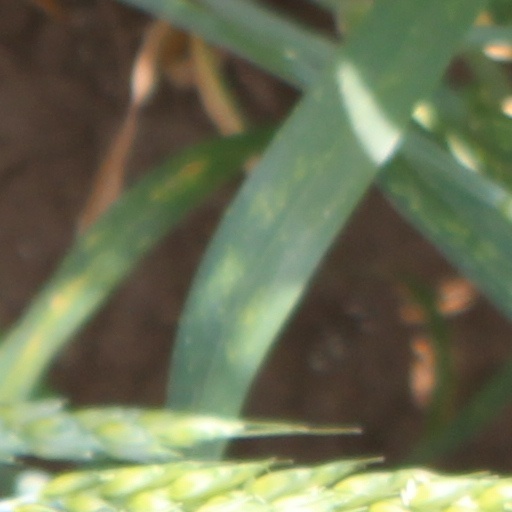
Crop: wheat